The Promise of a New Day

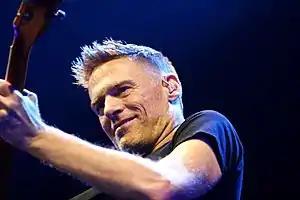
"The Promise of a New Day" displaced Bryan Adams's (pictured in 2007) "(Everything I Do) I Do It for You" from the top spot.

"The Promise of a New Day" debuted at number 40 on the US "Billboard" Hot 100 chart on the week ending July 20, 1991, claiming the spot of "Hot Shot Debut," meaning the highest new entry. The following week, the single climbed to No. 26, with this week claiming the Greatest Airplay Gainer. The song reached No. 1 on the chart on September 14, 1991, and ended the reign of Bryan Adams' long-running No. 1 hit, "Everything I Do (I Do It For You)". The following week, it fell to No. 5, and departed the top 40 only four weeks later. It was Abdul's sixth chart-topping single, and her last No. 1 single to date. Its rapid fall from the number one spot was attributed to have been from the implementation of Nielsen SoundScan by "Billboard" in 1991, which provided more accuracy and was more sales-oriented; this affected other titles such as Roxette's "Fading Like a Flower (Every Time You Leave)". Abdul's declining success as a recording artist was shown in preceding singles, as she would only reach the top 40 four more times.